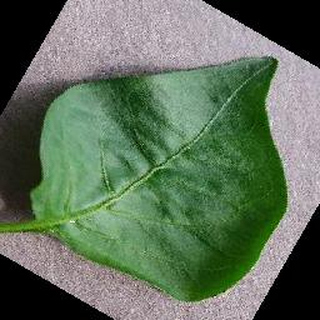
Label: healthy_bell_pepper